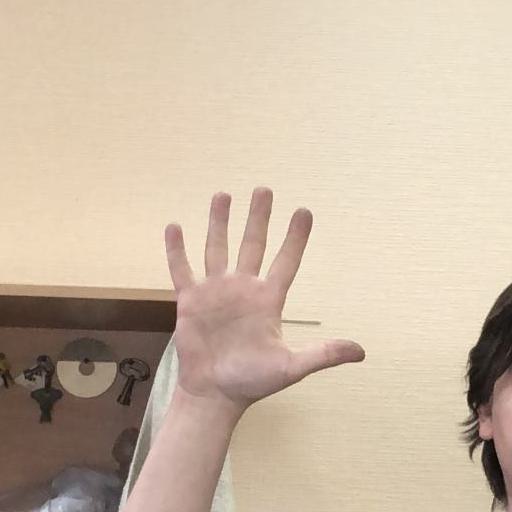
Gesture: palm